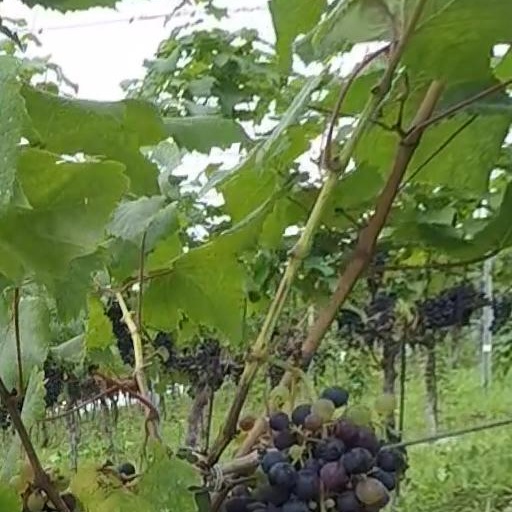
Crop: grape